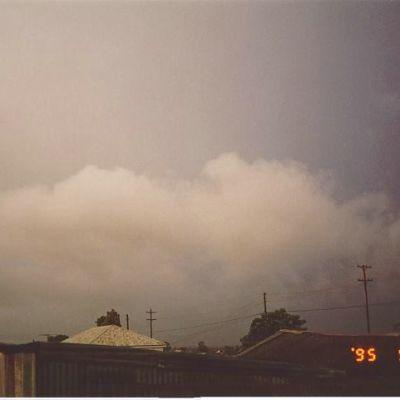
Cloud type: Nimbostratus (Ns)